List of mammals of Svalbard and Jan Mayen

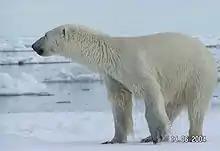
Polar bear

This is a list of mammal species recorded in Svalbard and Jan Mayen. There are seventeen mammal species in Svalbard and Jan Mayen, of which three are endangered and three are vulnerable.